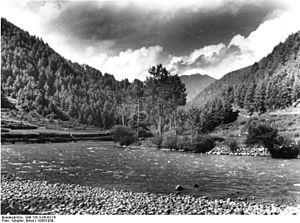
La vallée de Chumbi est une vallée du Tibet, à l'intersection de l'Inde, du Bhoutan et du Tibet dans les Himalayas. Deux passages principaux entre l'Inde et le Tibet s'ouvrent ici : les cols de Nathu La et de Jelep La.